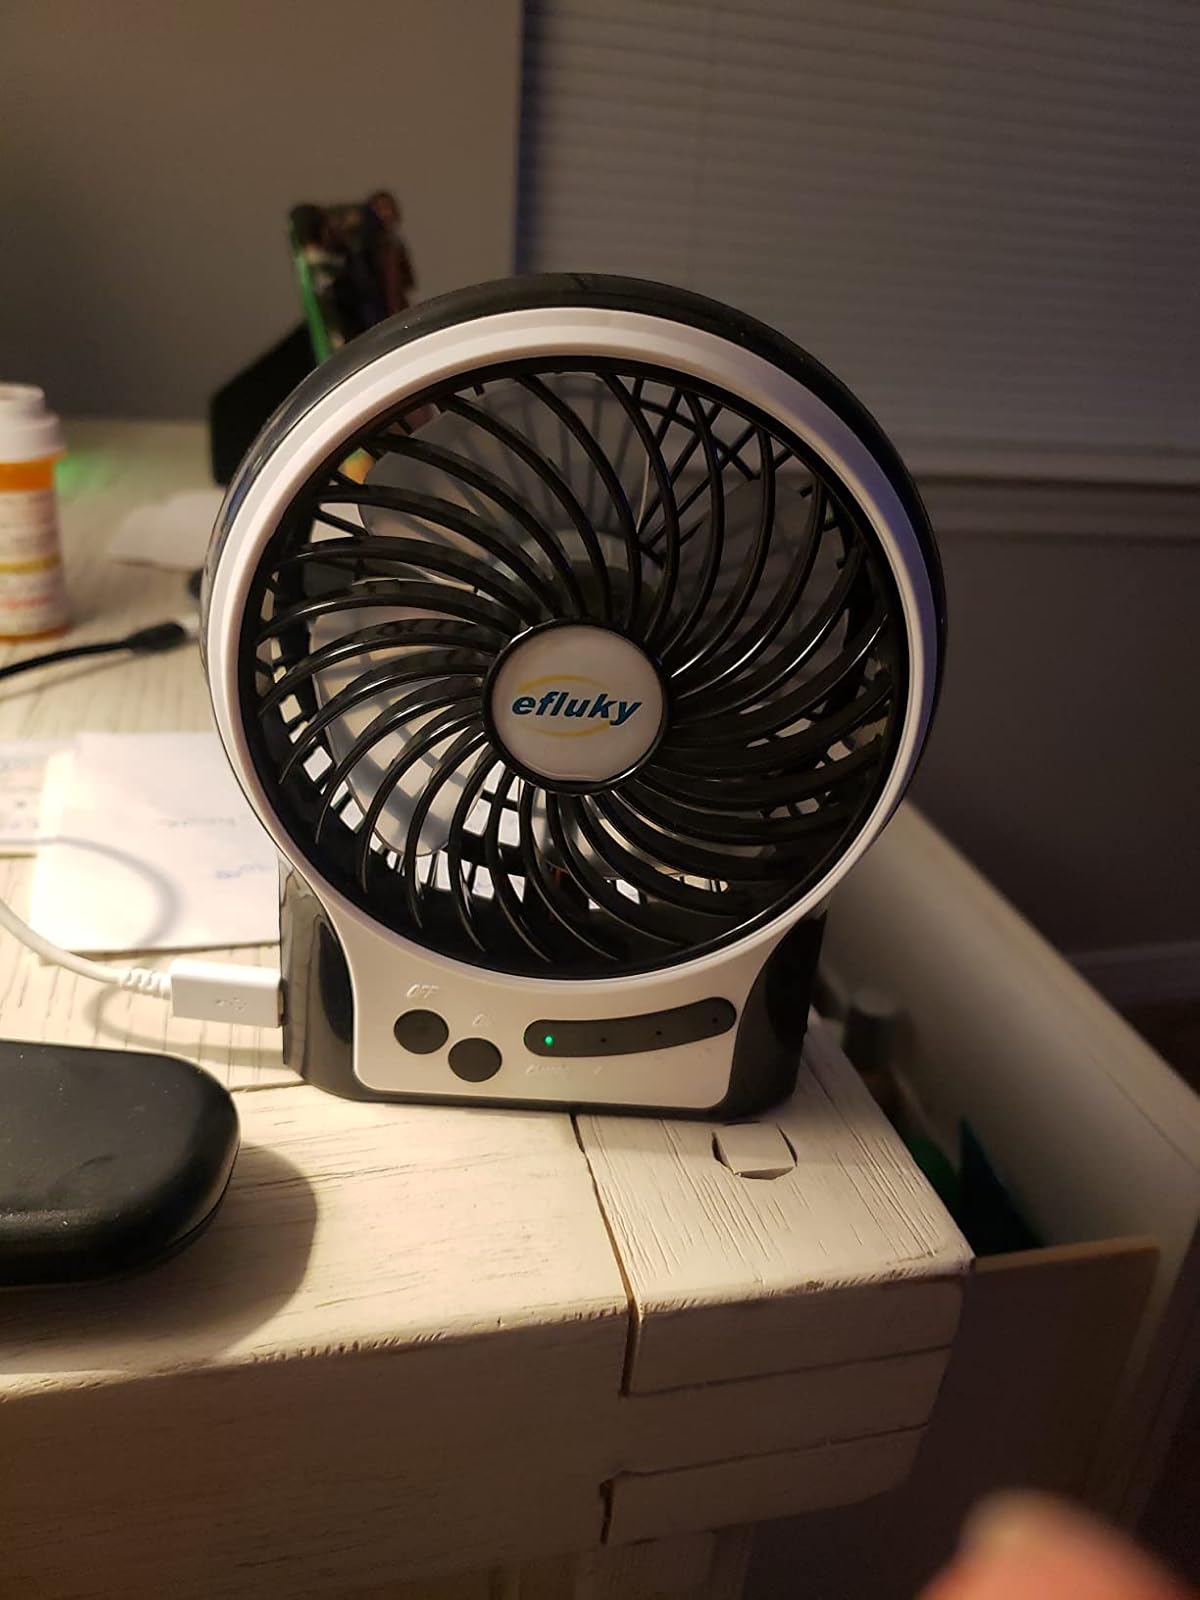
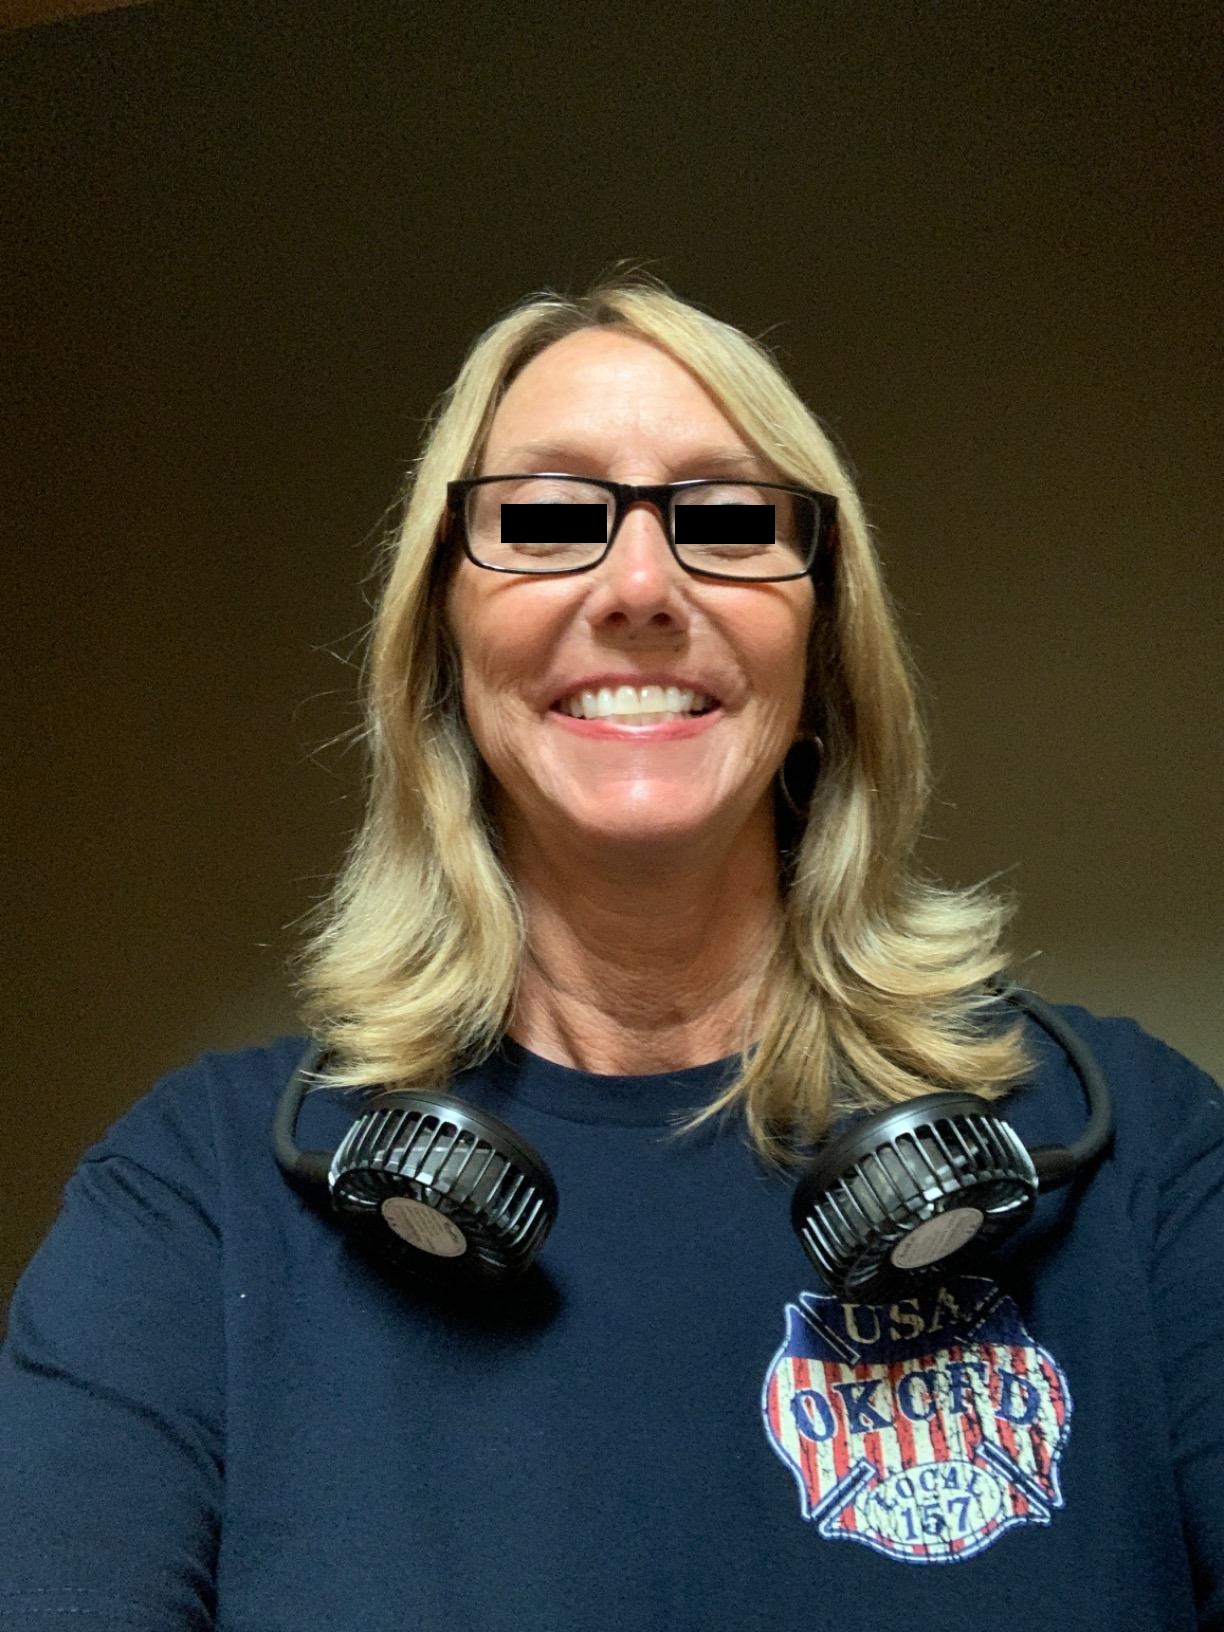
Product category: fan
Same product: no